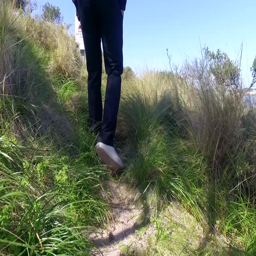
walking along the hiking trail in the summer